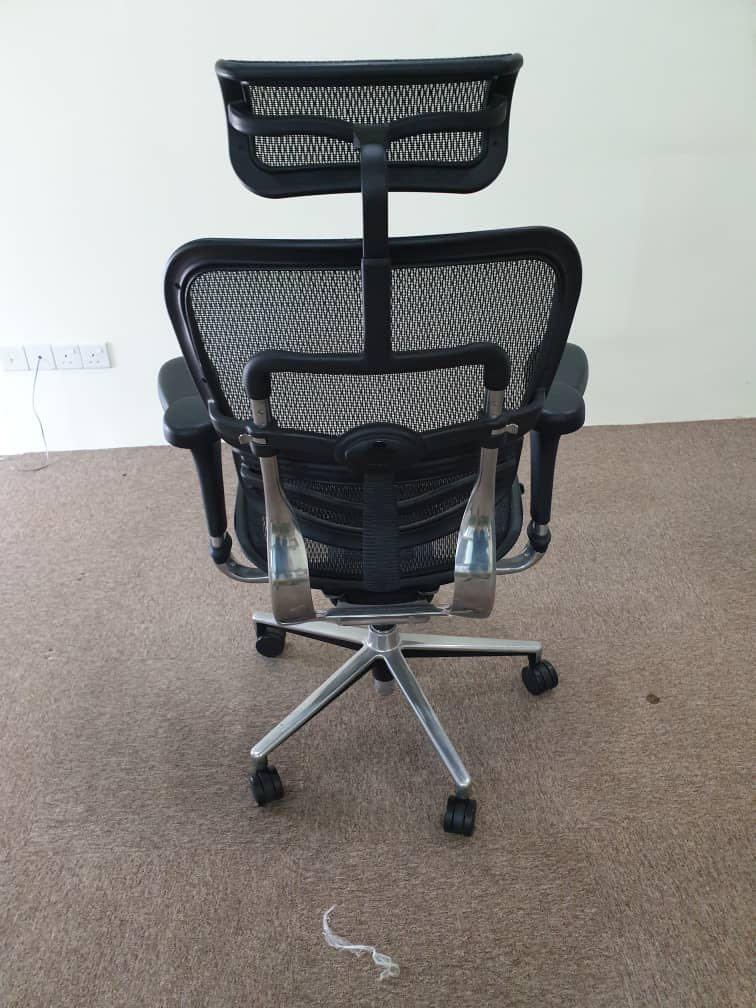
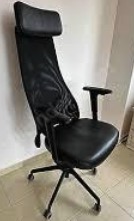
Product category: items_chair
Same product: no